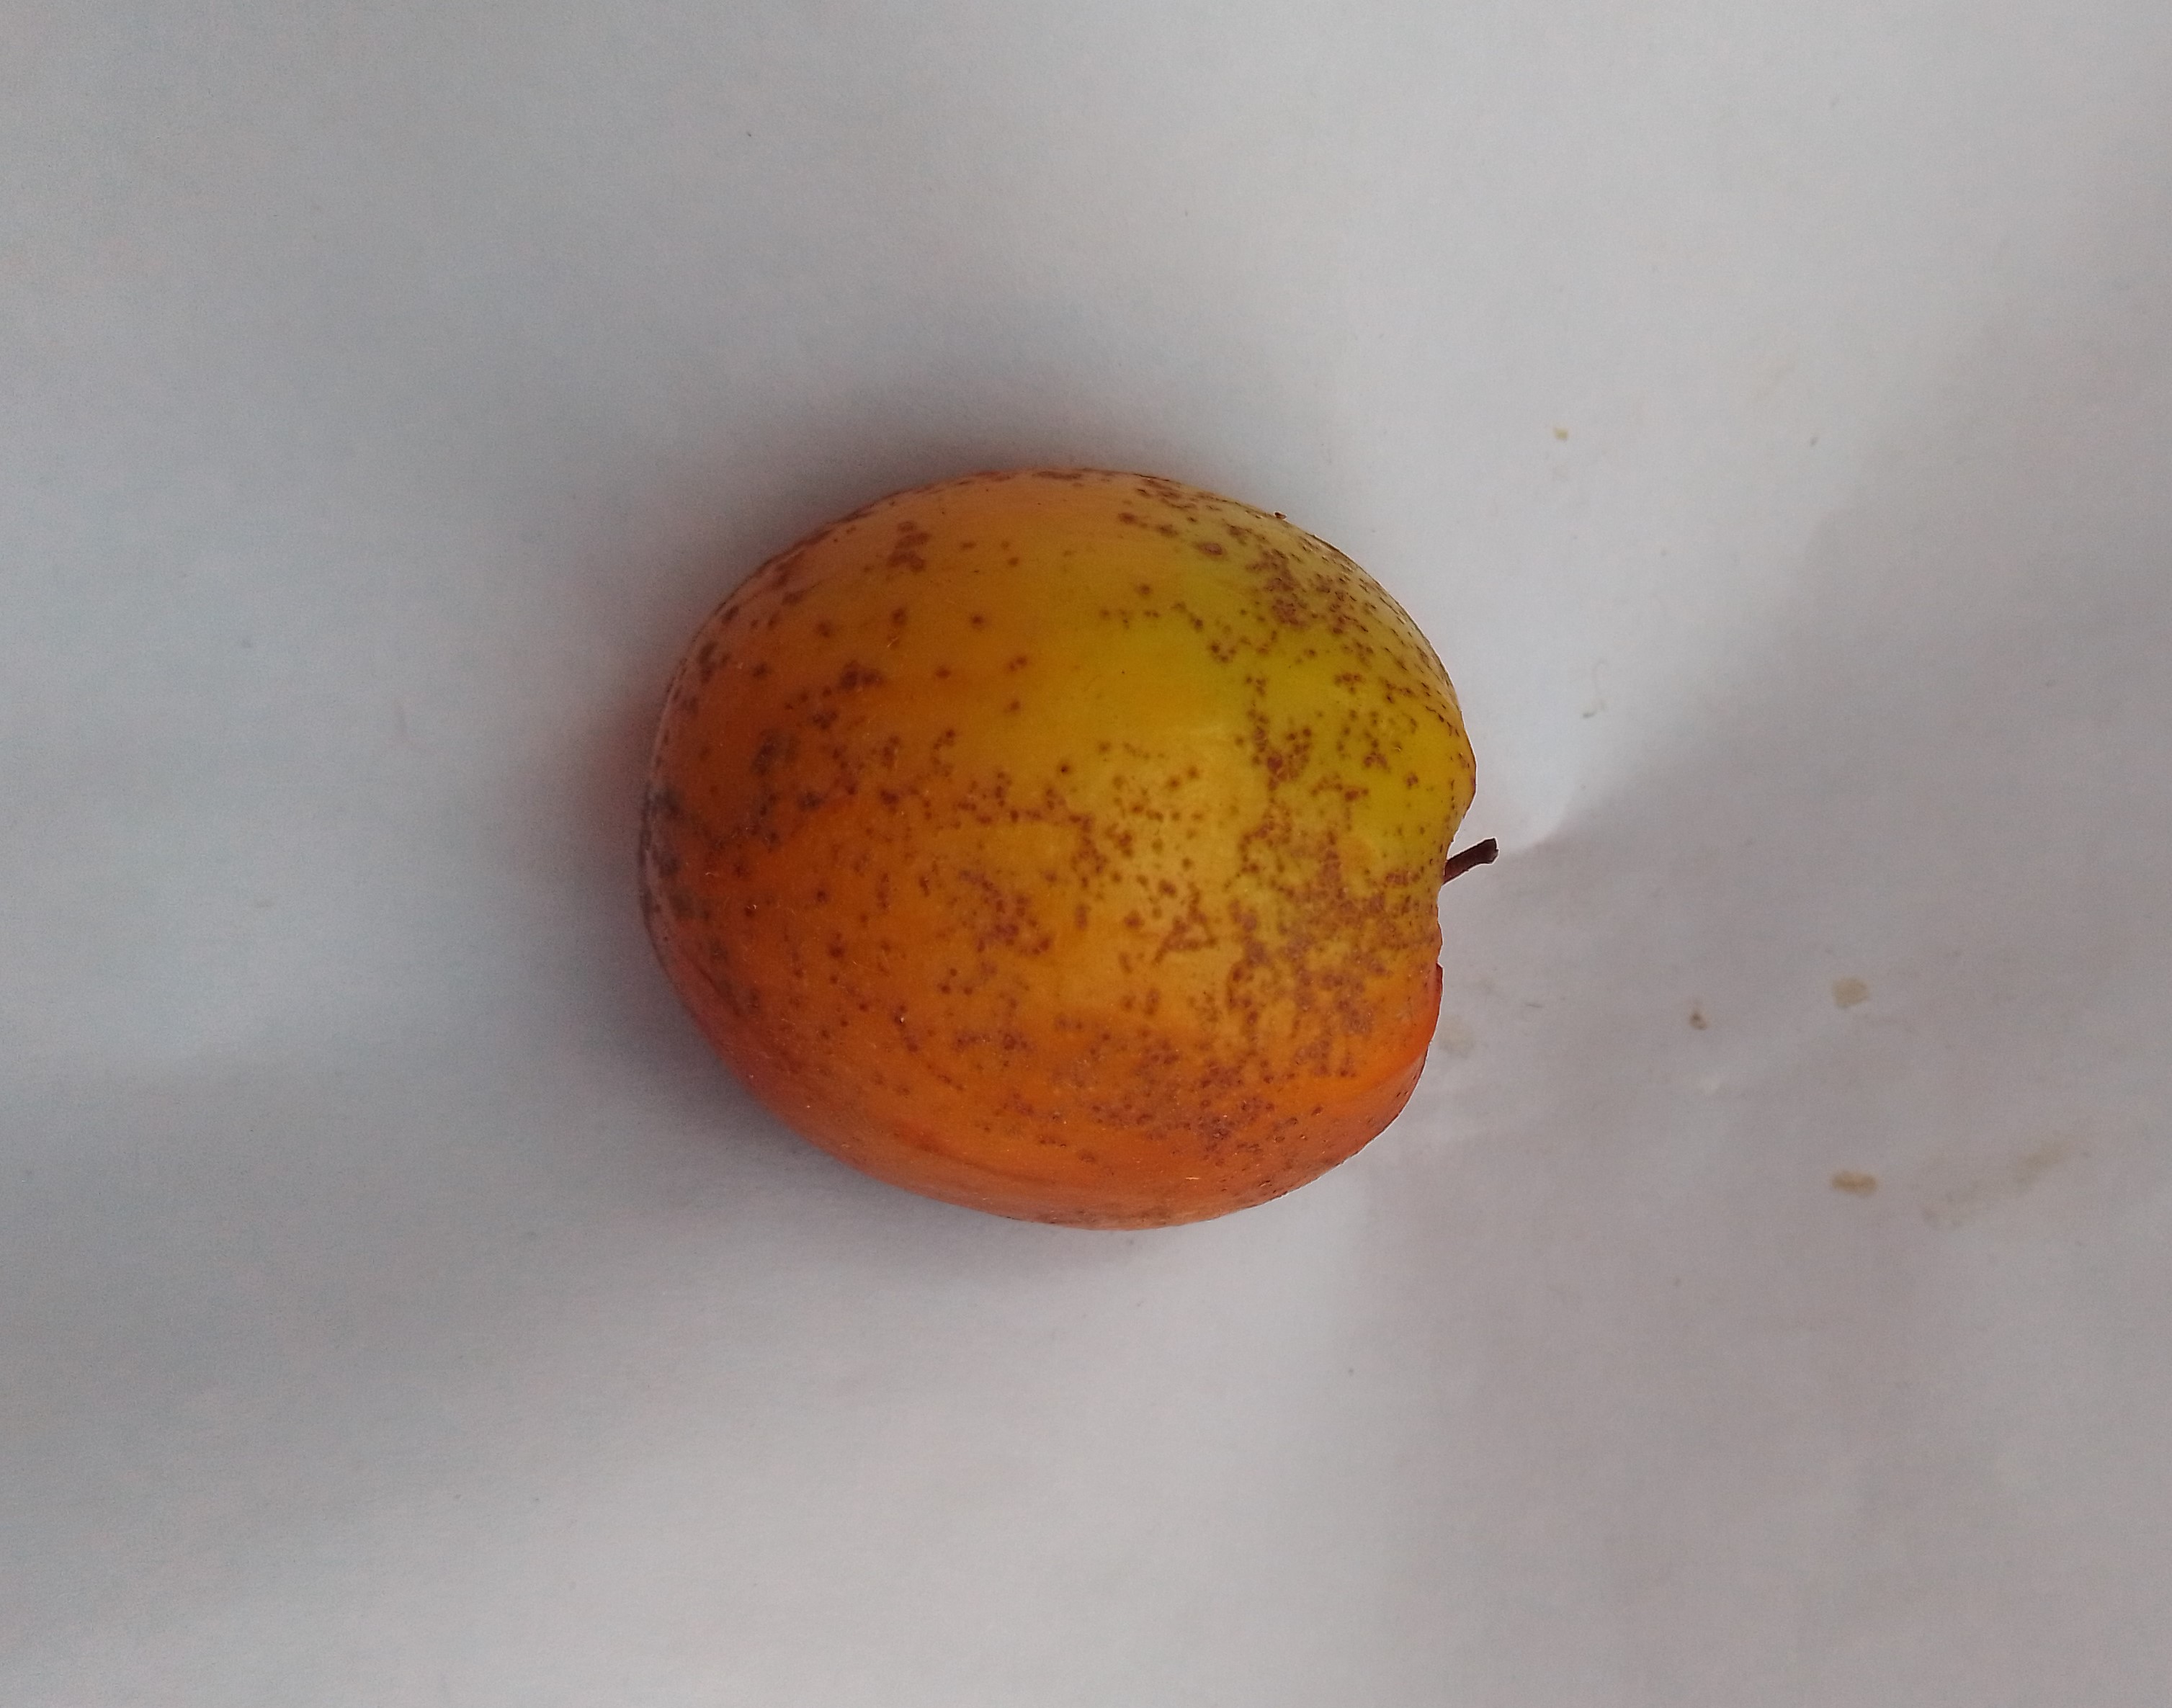
Fruit: jujube
Condition: rotten